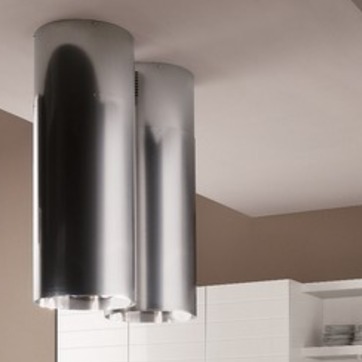
Material: metal